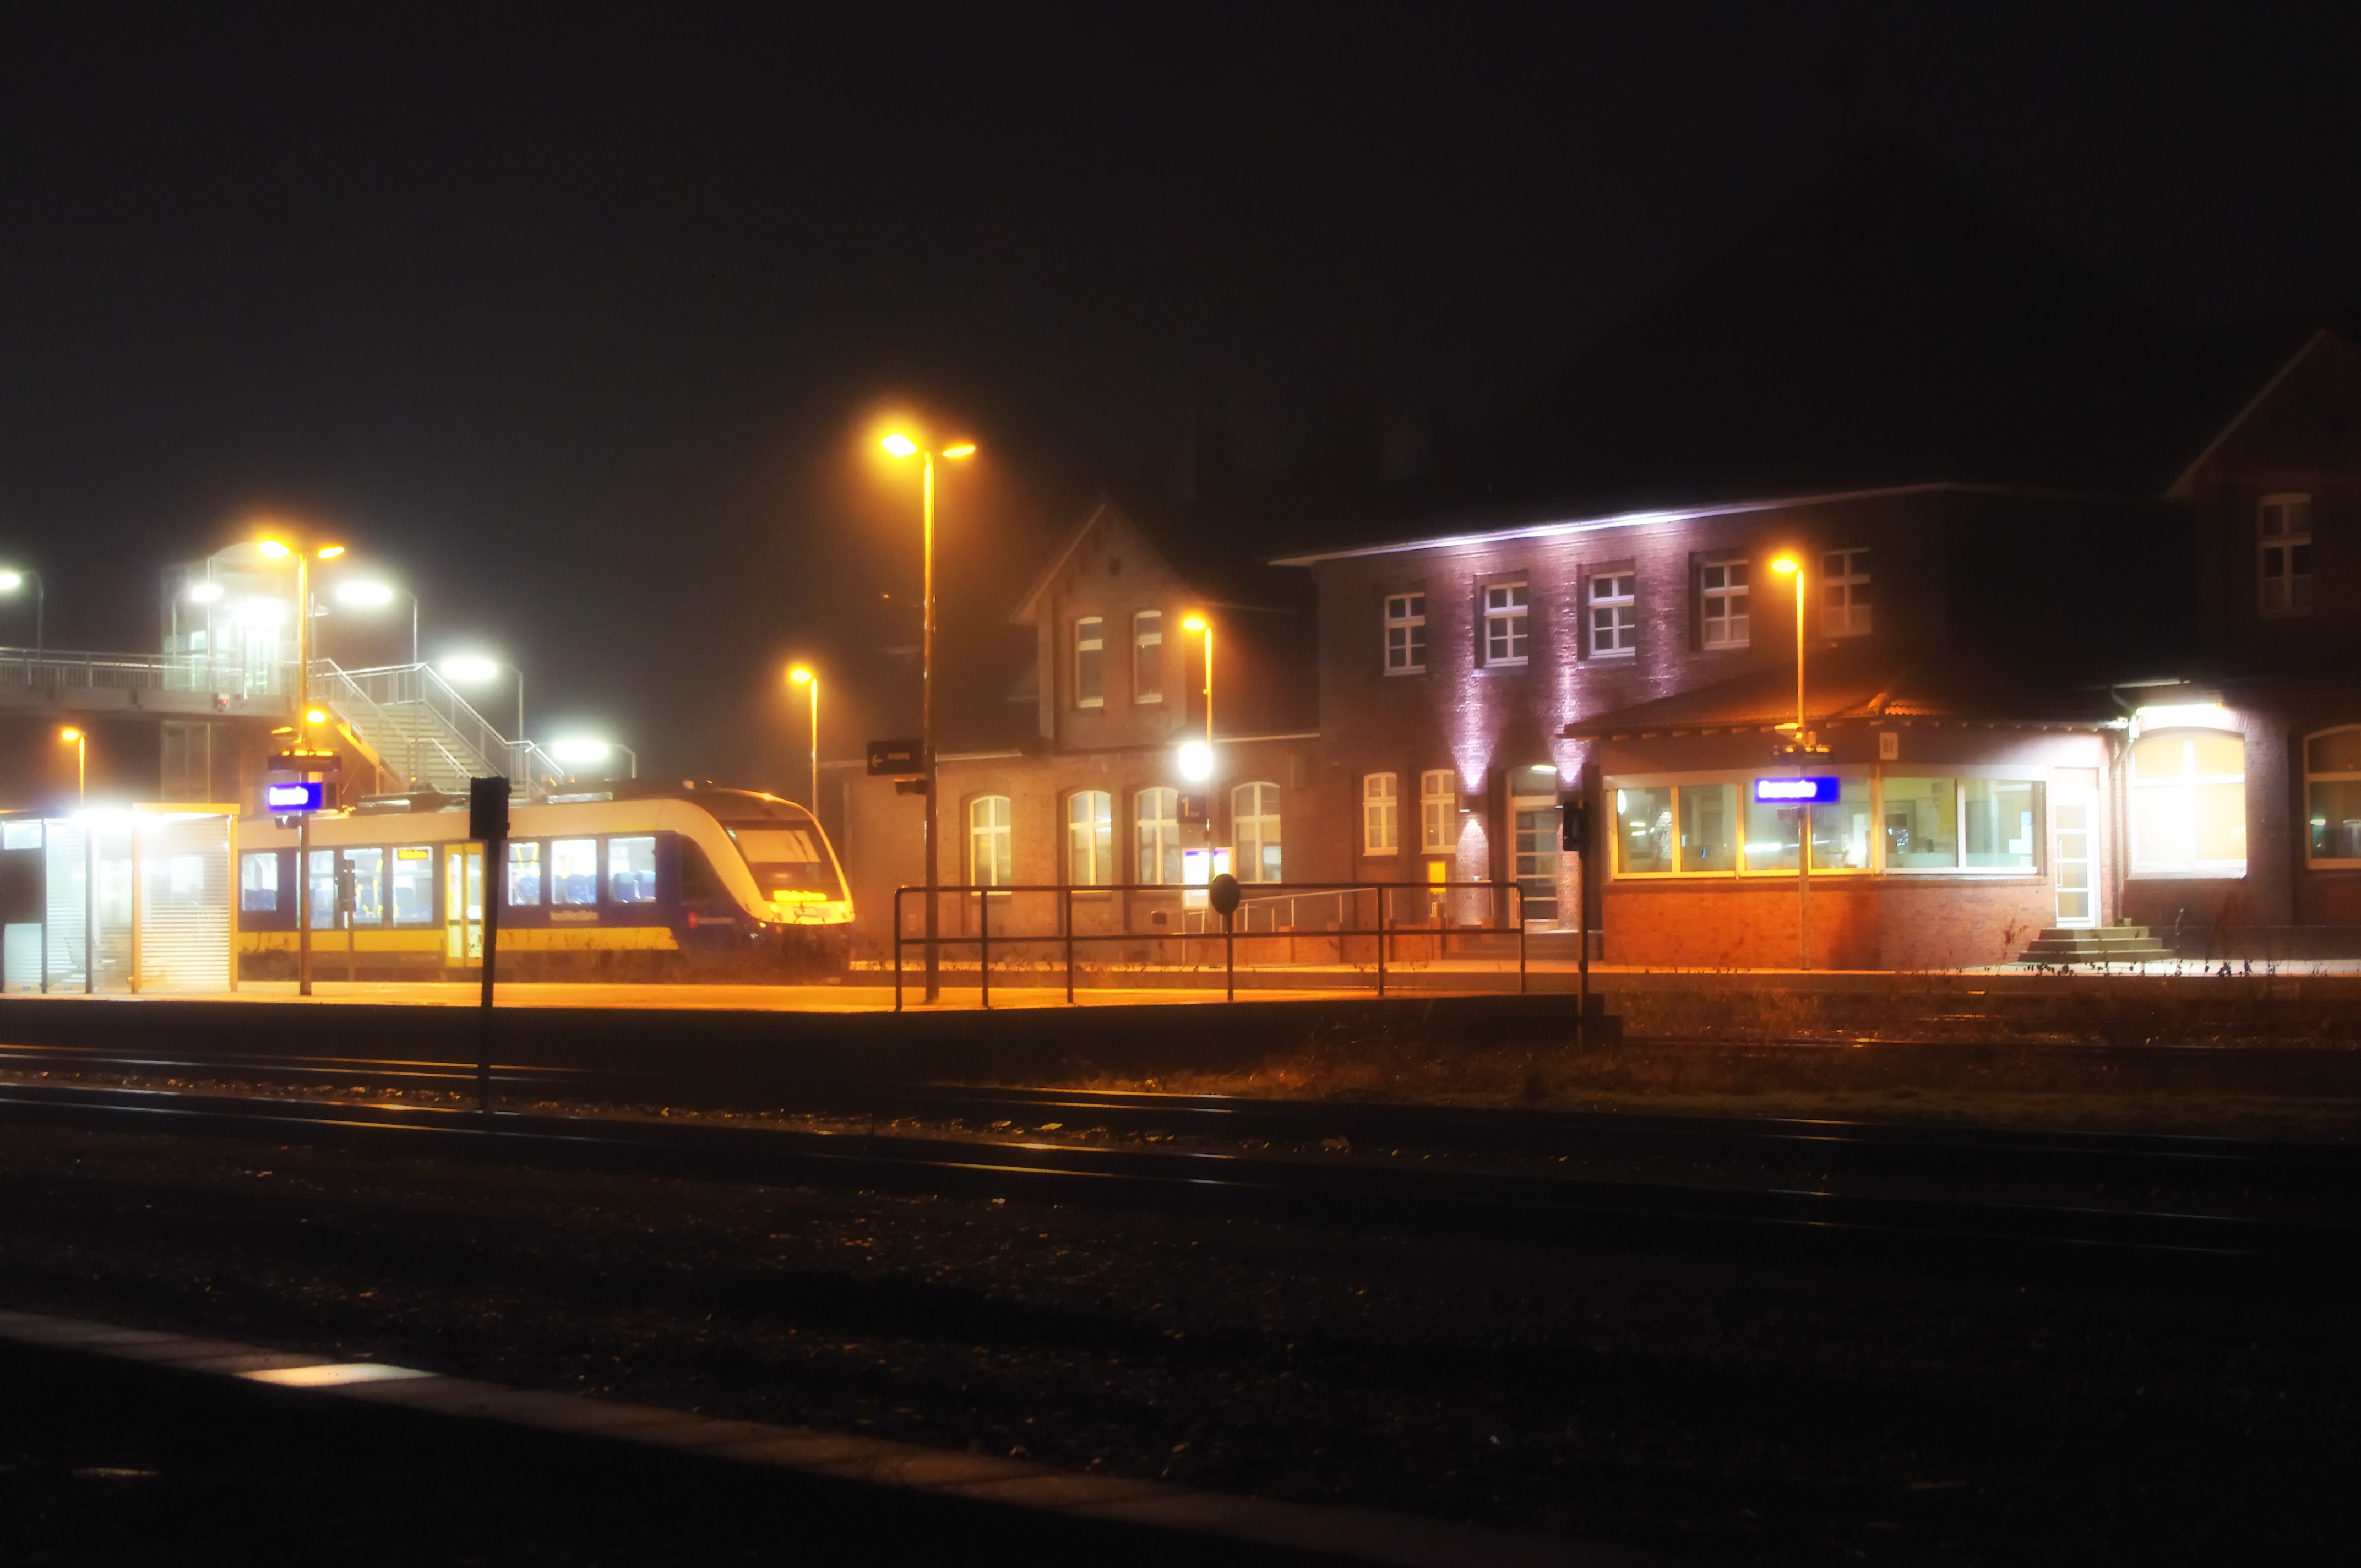
light, track, railway, railroad, night, downtown, transportation, transport, evening, vehicle, train station, lighting, outside, lights, buildings, reflections, germany, depot, bramsche